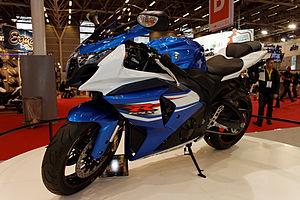
Suzuki - GSX-R 1000